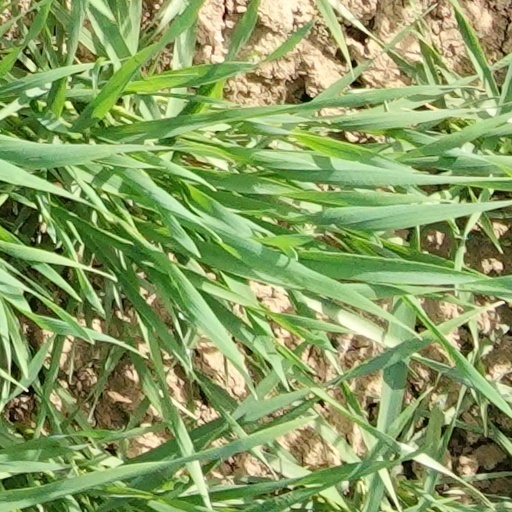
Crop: wheat